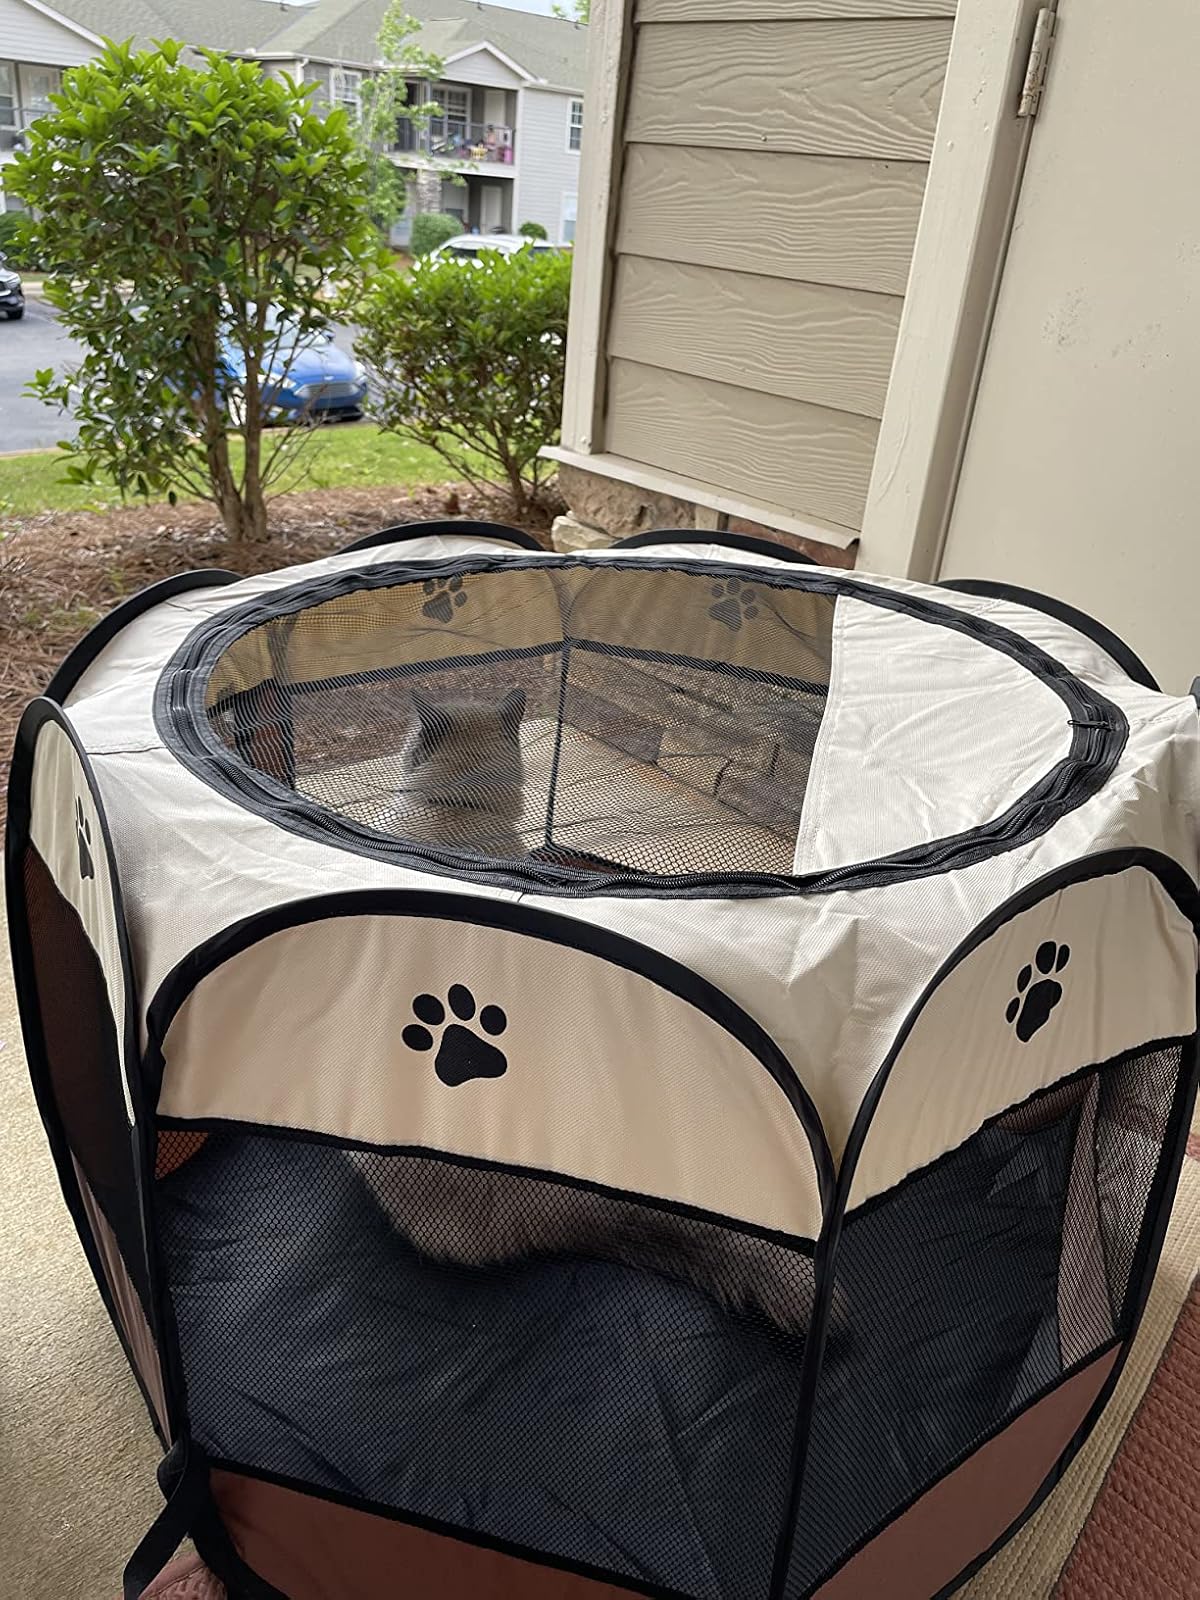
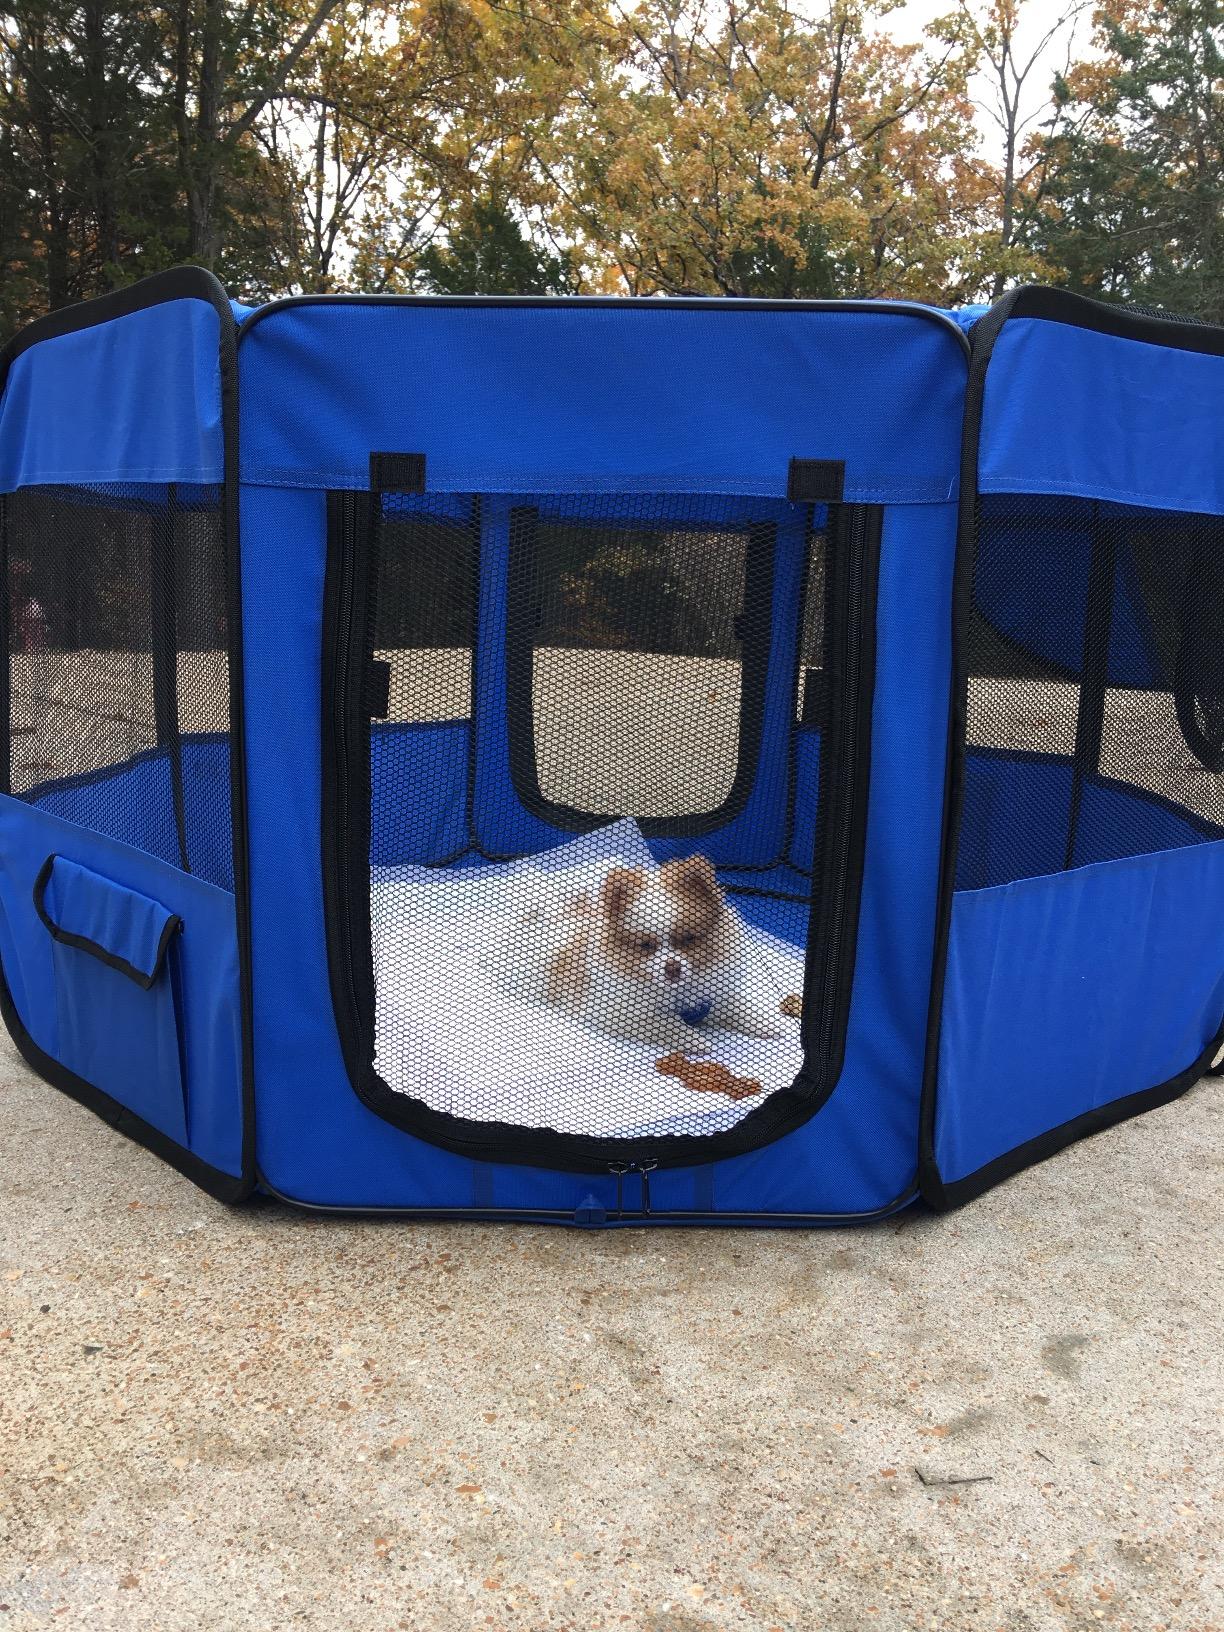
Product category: items_kennel
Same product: no